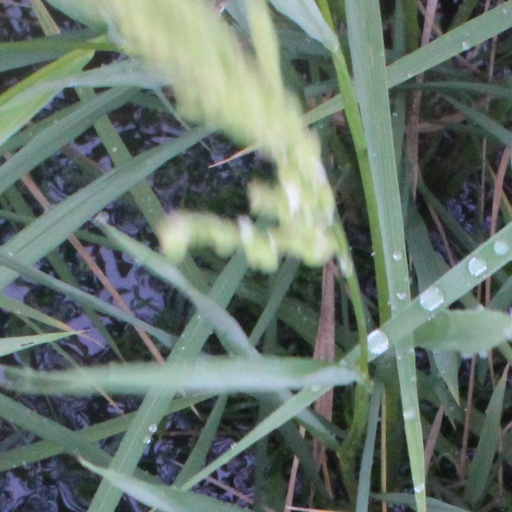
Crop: rice